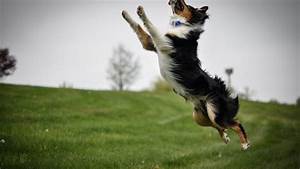
Label: dog